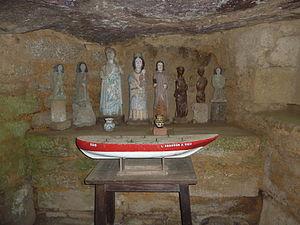
Sept-Saints (Vieux-Marché)
Le hameau des Sept-Saints se trouve dans la commune du Vieux-Marché, en Bretagne. Il est connu pour sa chapelle et sa crypte-dolmen où l'on honore les Sept Dormants d'Éphèse, saints communs aux chrétien et aux musulmans. Chaque quatrième week-end de juillet a lieu un pèlerinage islamo-chrétien, revivifié par l'orientaliste Louis Massignon en 1954.